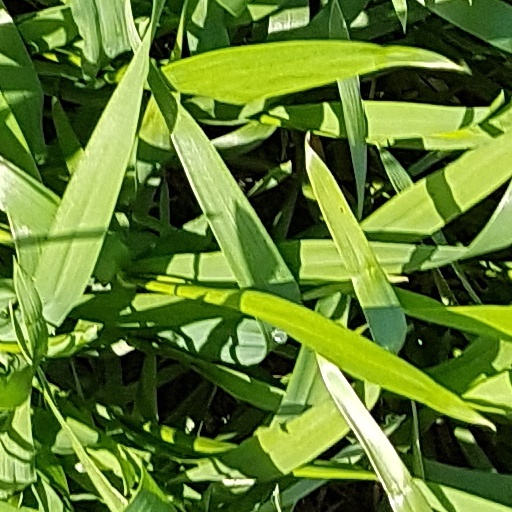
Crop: wheat